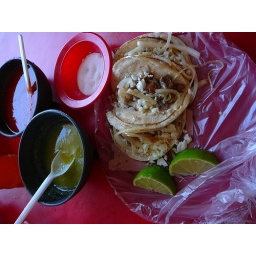
One way to not do dishes: put a plastic bag over the plate!